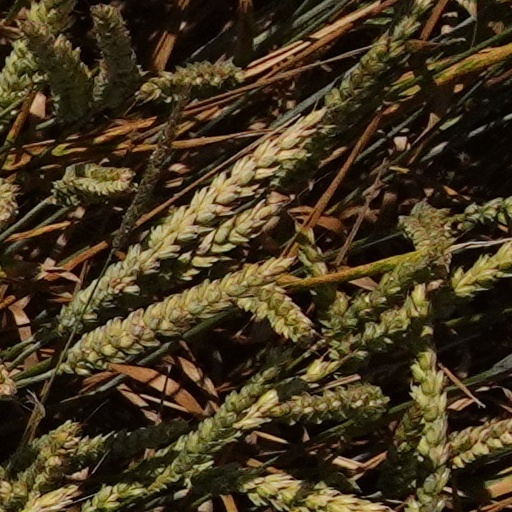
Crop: wheat